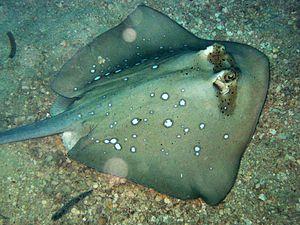
Neotrygon est un genre de raies de la famille Dasyatidae originaire du bassin Indo-Pacifique. Les espèces de ce genre étaient auparavant classées au sein du genre Dasyatis. De récentes études morphologiques et moléculaires ont prouvé que ces espèces forment un groupe distinct nécessitant l'utilisation du genre Neotrygon. Le masque qui cerne les yeux des différentes espèces leur donne leur nom vulgaire anglais Maskrays.
Dasyatis kuhlii est une espèce de raies appartenant à la famille des Dasyatidés.